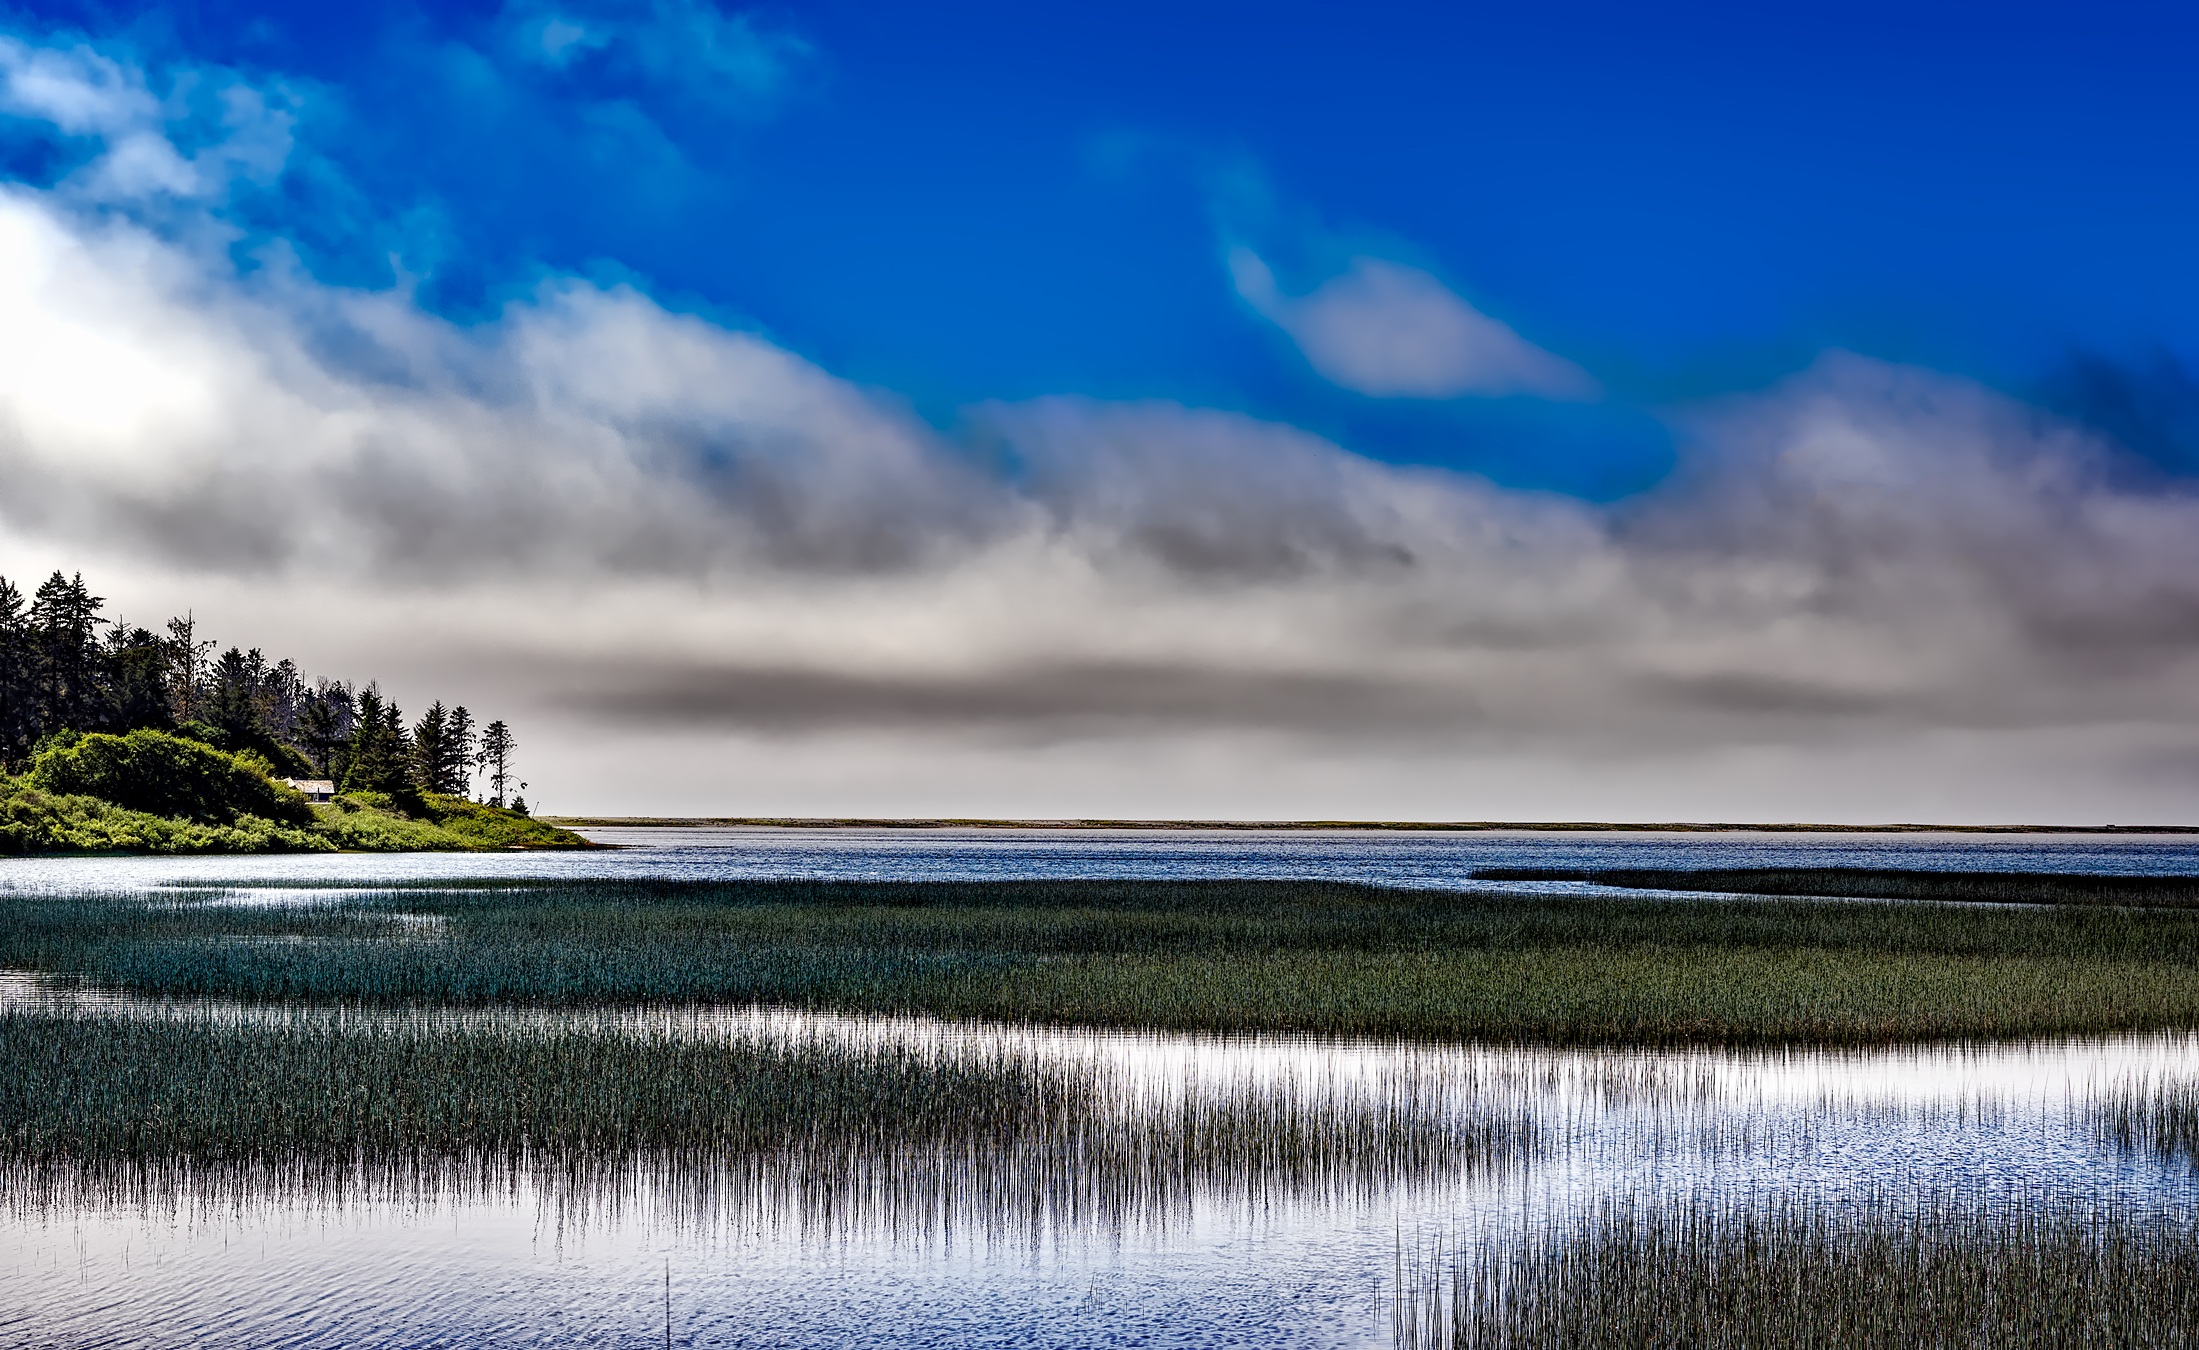
landscape, sea, coast, water, nature, forest, grass, ocean, horizon, marsh, cloud, sky, sunlight, morning, shore, wave, lake, dawn, dusk, reflection, scenic, reservoir, california, plants, body of water, outdoors, woods, hdr, clouds, wetland, pacific, habitat, loch, big lagoon park, meteorological phenomenon, natural environment, geographical feature, computer wallpaper